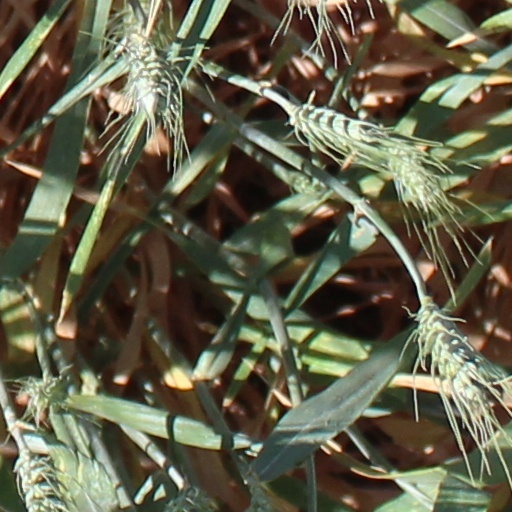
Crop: wheat